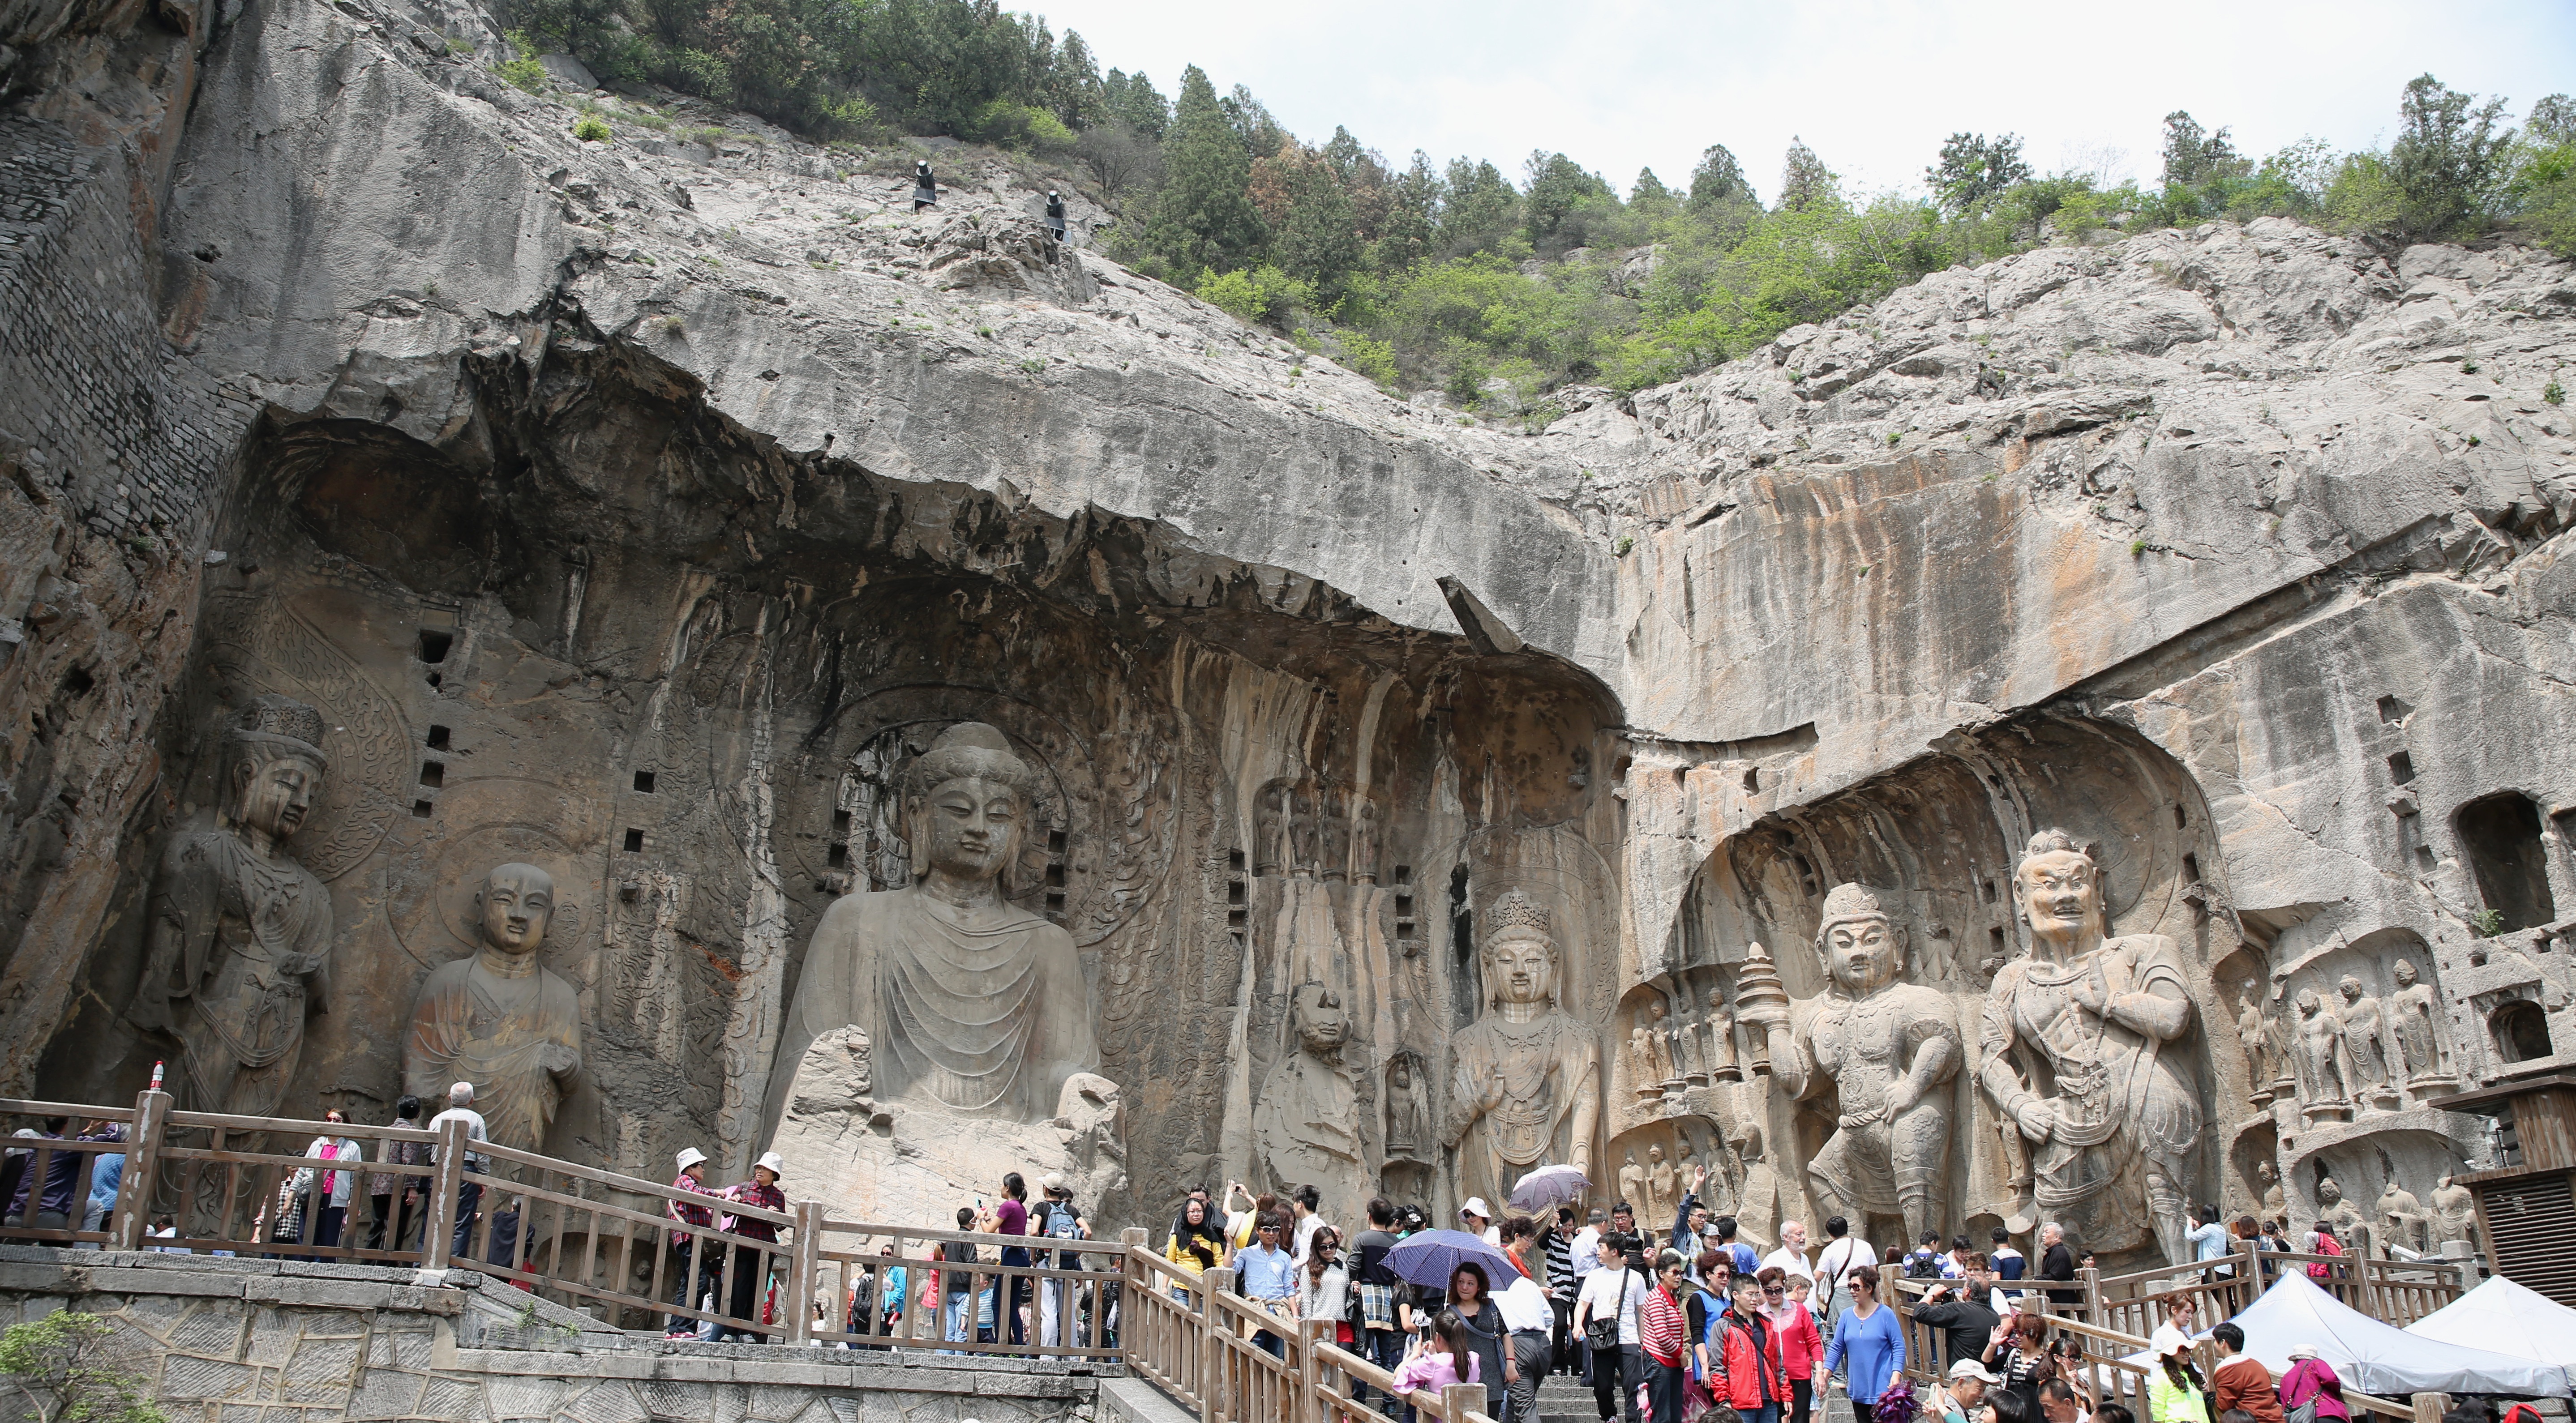
people, formation, cliff, balance, meditate, buddhism, asia, rest, tourism, zen, place of worship, relaxation, meditation, temple, philosophy, faith, monastery, statues, buddha, prayer, sculptures, serenity, culture, worship, caves, pilgrimage, awakening, wisdom, divinity, ancient rome, historical monument, tours, archaeological site, stone carving, unesco world heritage site, hindu temple, historic site, ancient history, followers, buddhist religion, cave of the great buddha, 493 years after jc, fengxian temple, tang dynasty, dragon gate, chinese art, buddhist niches, longmen